Kota Kinabalu

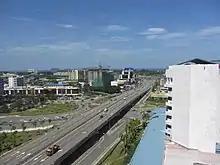
A highway in Kota Kinabalu

There is a small population of Indians, Pakistanis, Timorese and Eurasians scattered around the city. More recently, the number of expatriates living in the city, whether temporarily or permanently, have also increased. Most of them come from China, South Korea, Japan, Australia, Taiwan and Europe.